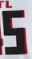
Number: 5